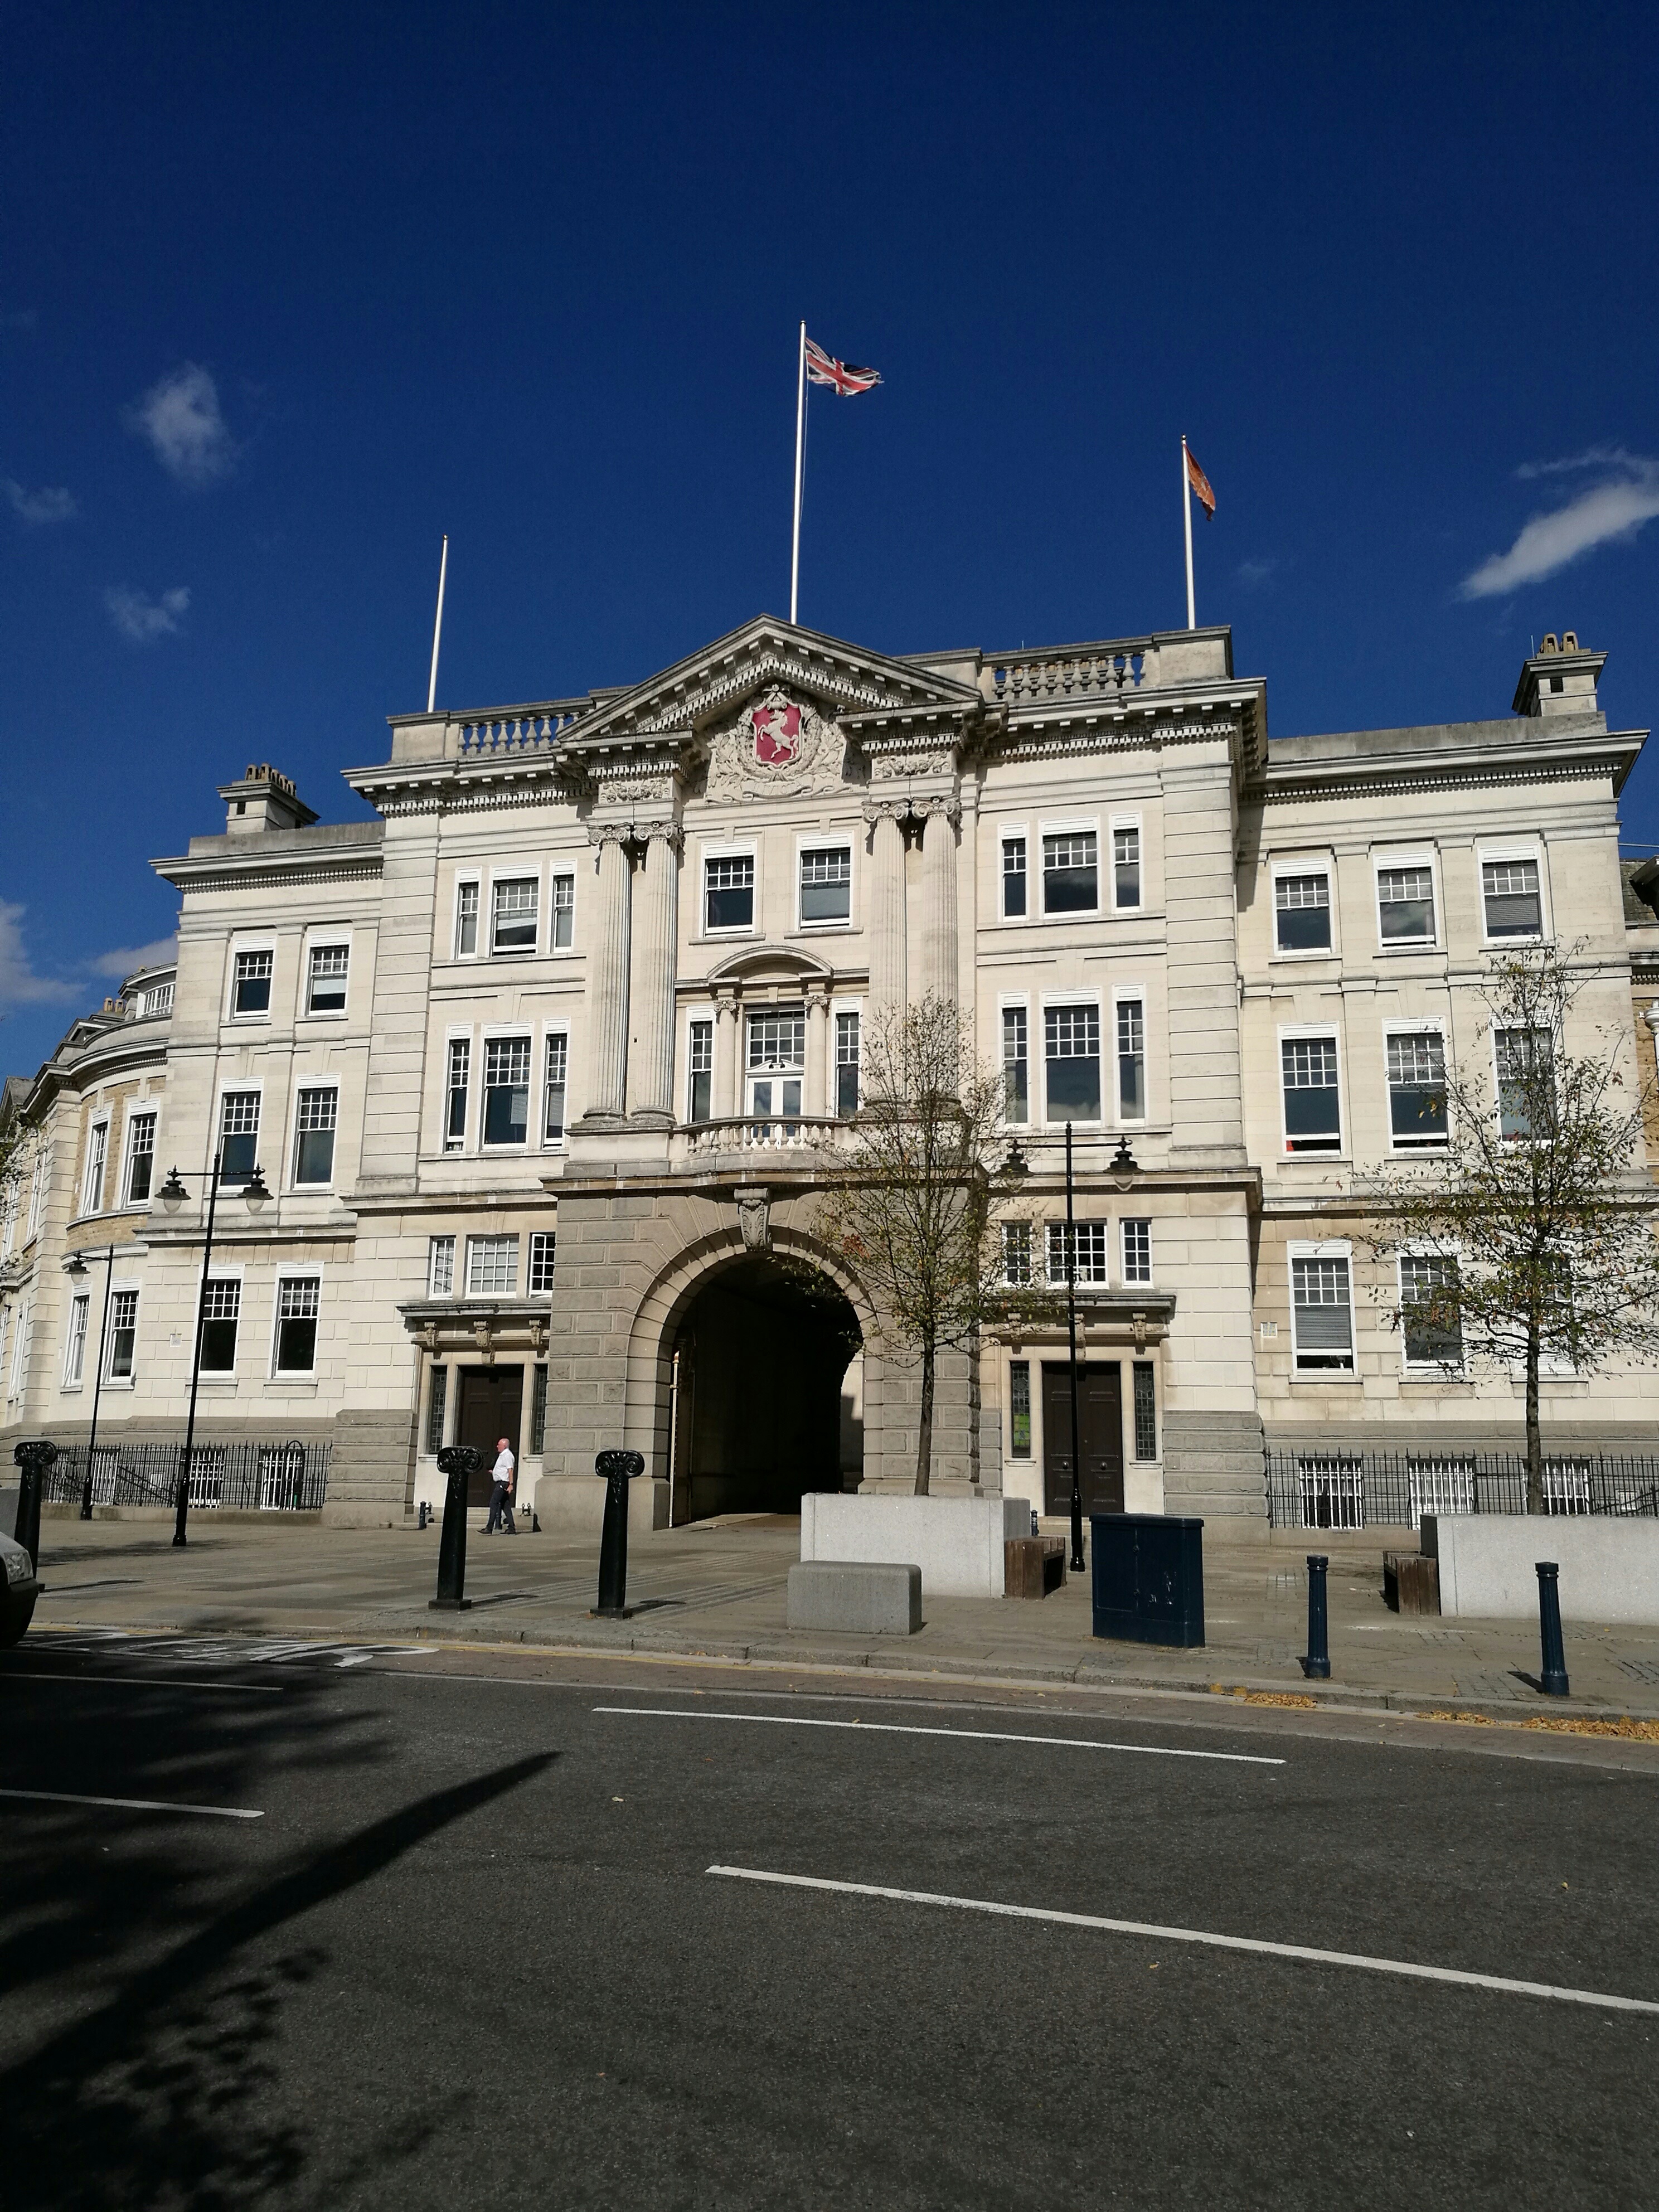
architecture, town, building, chateau, palace, city, cityscape, downtown, plaza, landmark, facade, town square, britain, estate, kent, maidstone, sessions house, kent county council, urban area, human settlement